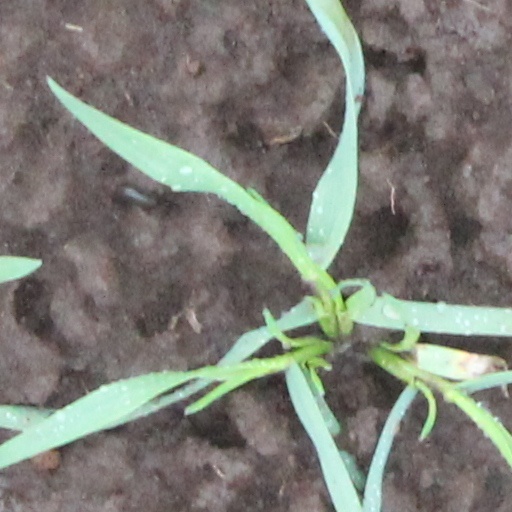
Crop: wheat